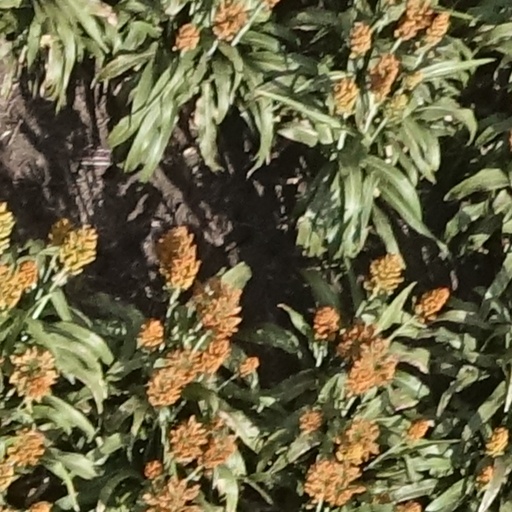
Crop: sorghum